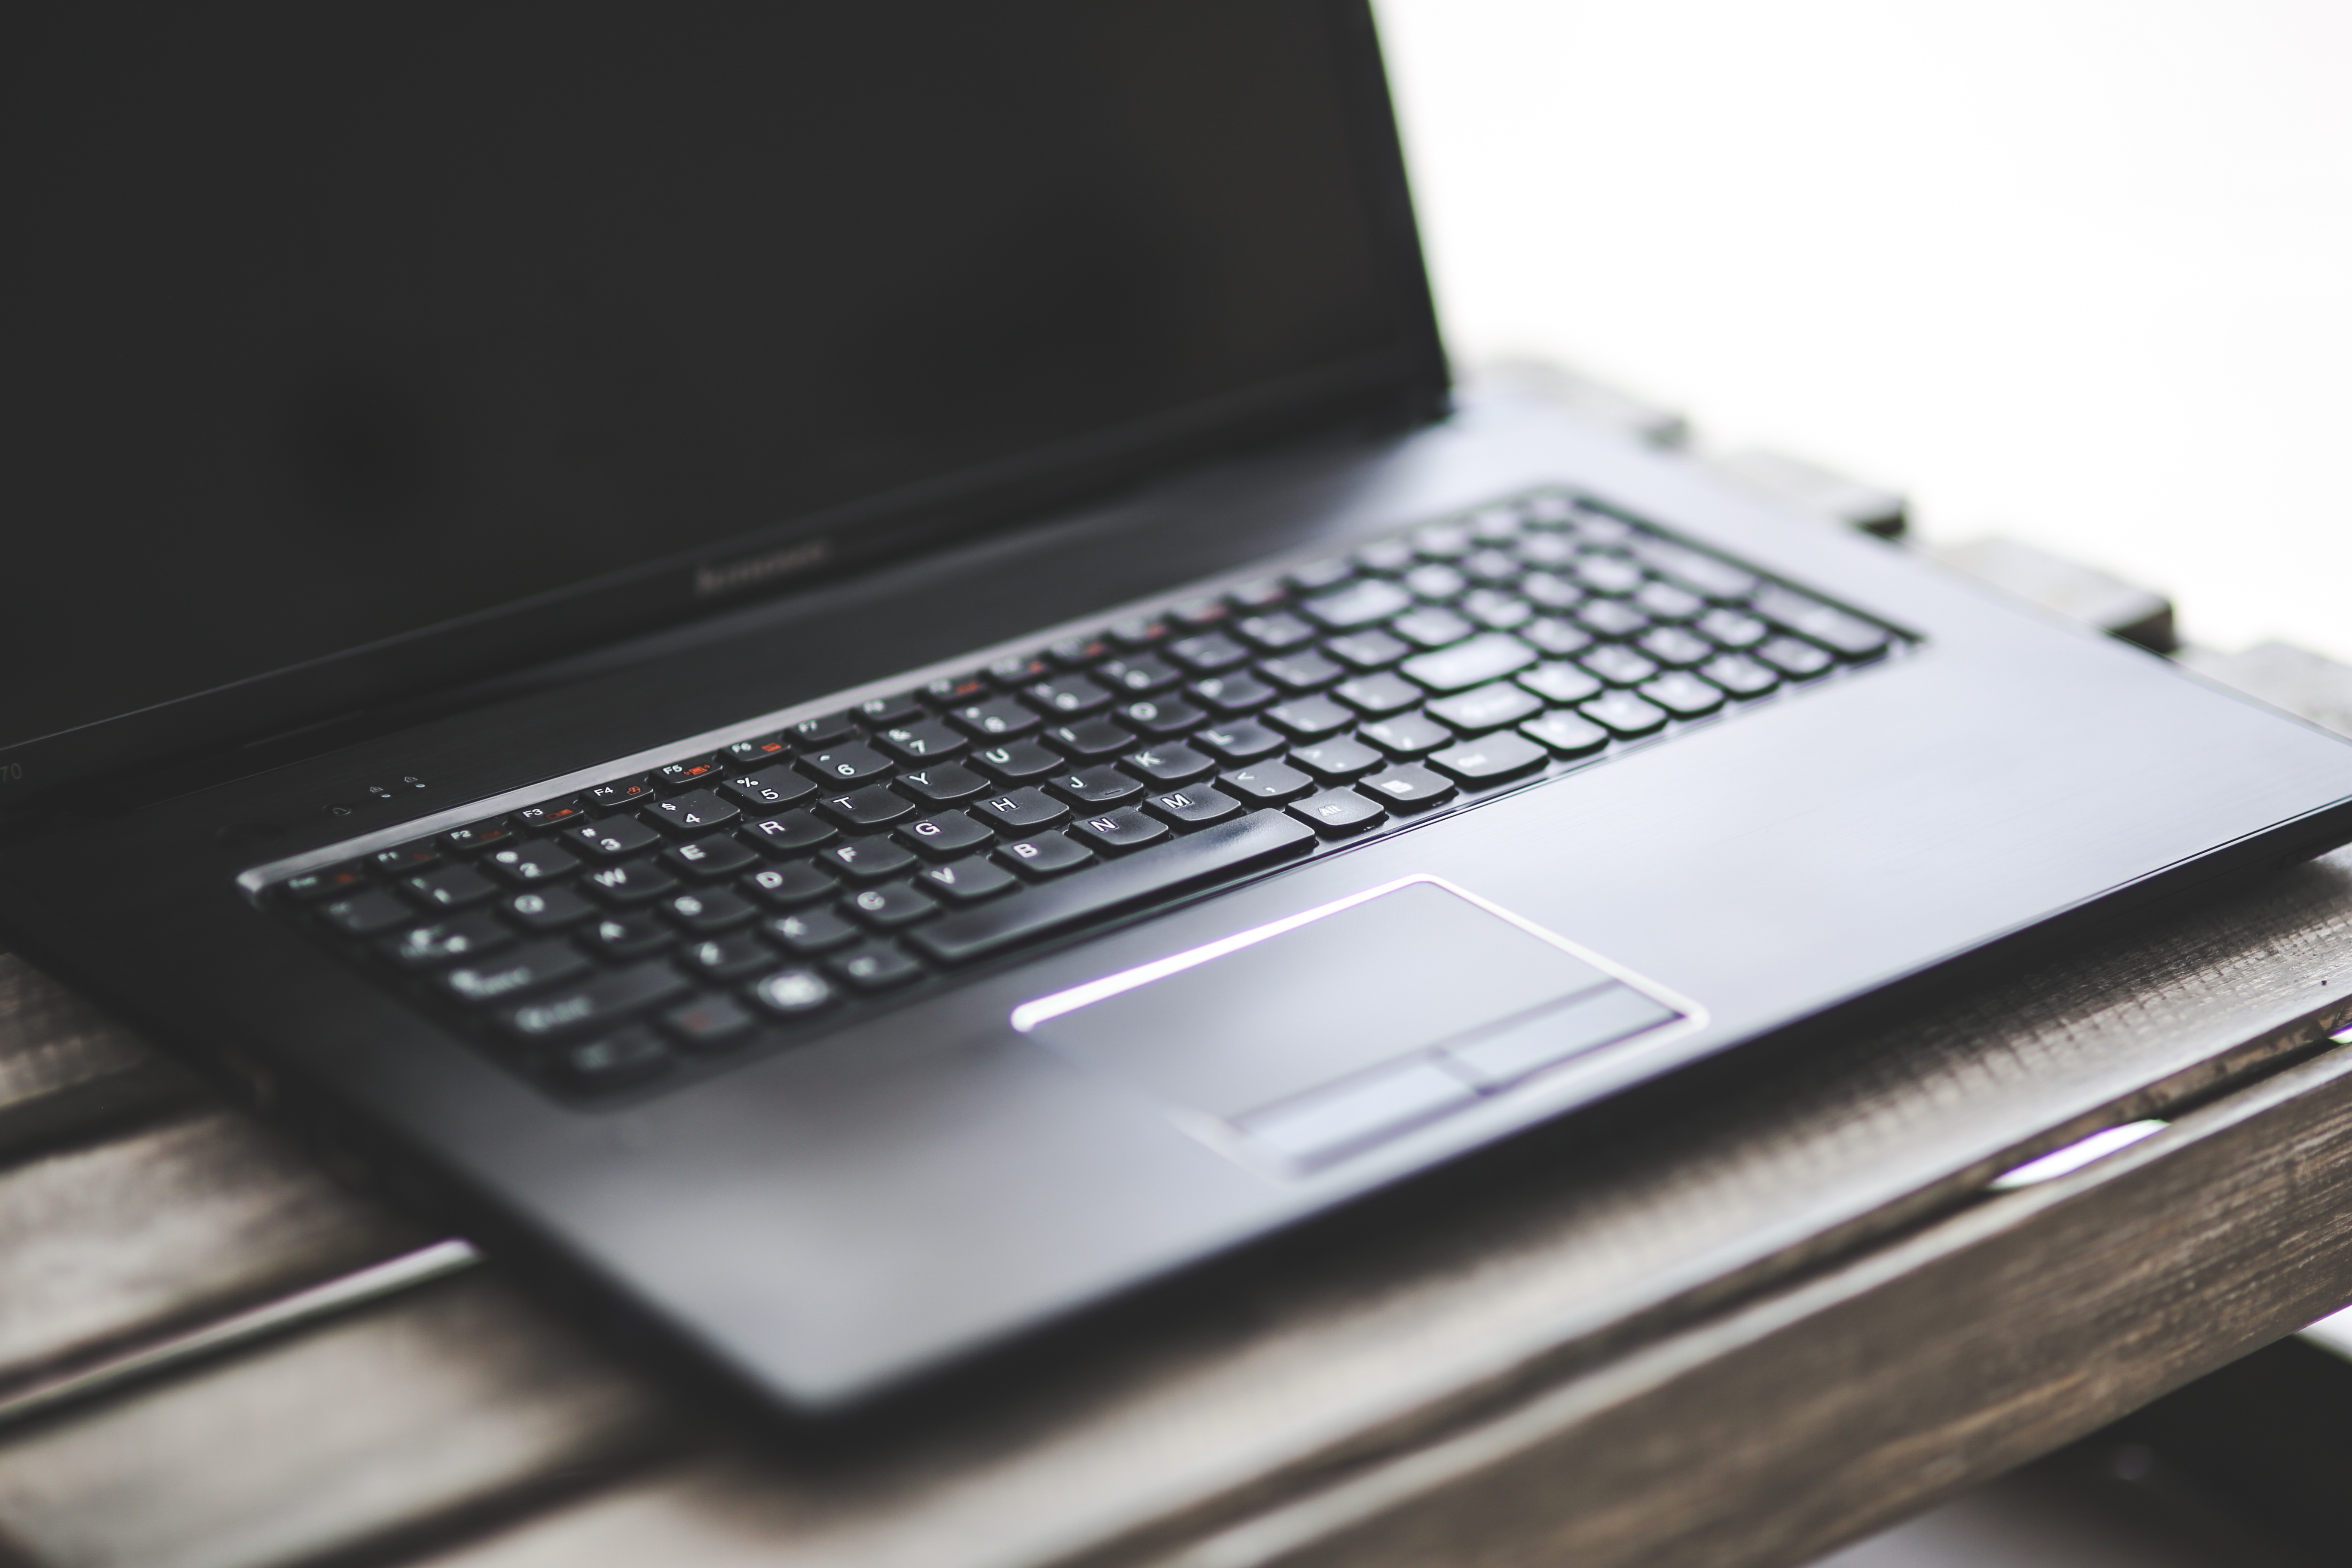
laptop, notebook, computer, keyboard, technology, black, multimedia, netbook, personal computer, electronic device, computer hardware